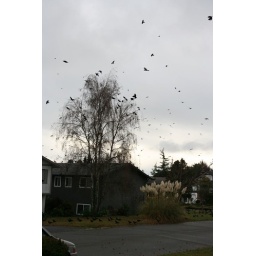
love the black birds against the grey sky.